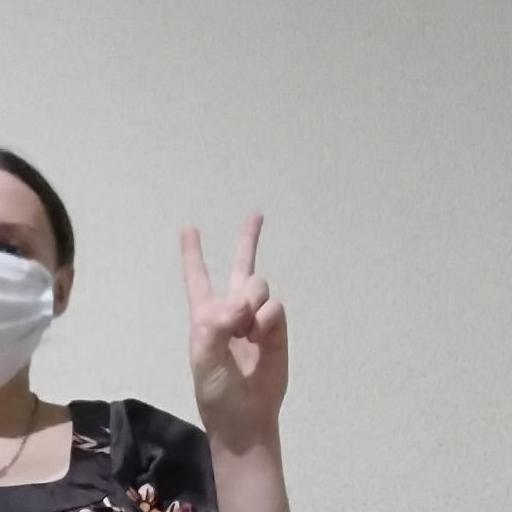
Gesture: peace